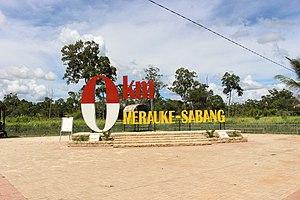
Merauke est une ville d'Indonésie dans la province de Papouasie en Nouvelle-Guinée. Merauke est le chef-lieu du kabupaten du même nom.